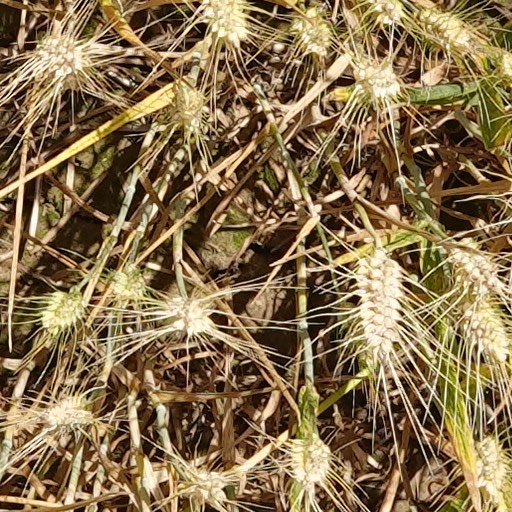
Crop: wheat